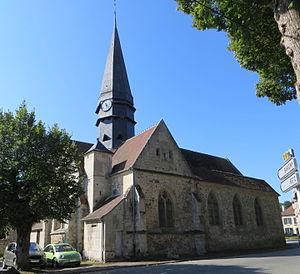
Vue générale de l'église
Ivors est une commune française située dans le département de l'Oise en région Hauts-de-France.